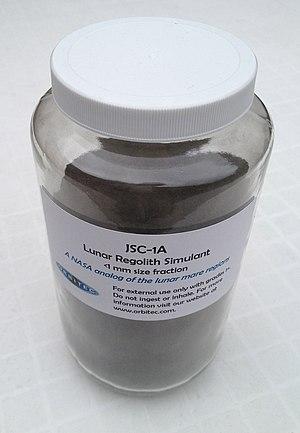
Un simulant de régolithe lunaire, ou simulant de sol lunaire, est un matériau créé pour imiter certaines propriétés du régolithe lunaire utilisé en général dans un but scientifique. Les propriétés à imiter varient selon les expériences scientifiques à réaliser, le besoin peut être de reproduire les caractéristiques chimiques, mécaniques, minéralogiques du sol lunaire ou encore la granulométrie, les frictions relatives des particules ou d'autres propriétés plus complexes.